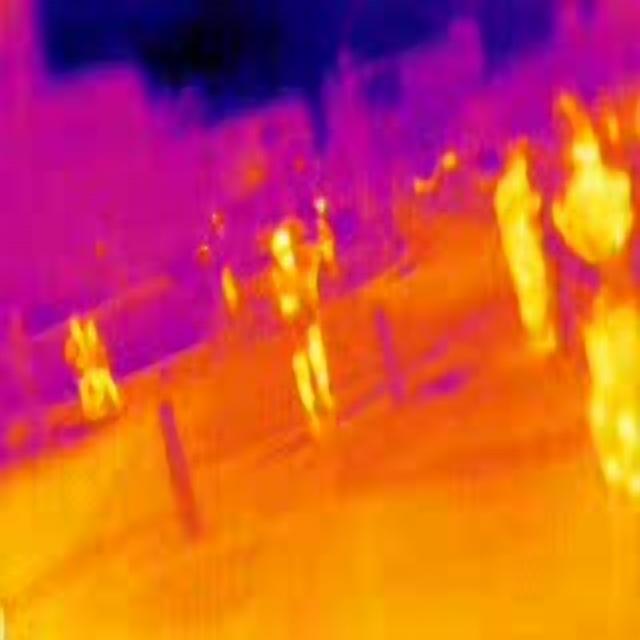
Detected objects:
label: person
label: person
label: person
label: person
label: person
label: person